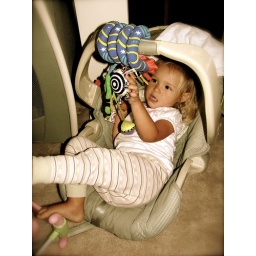
playing in Ella`s car seat